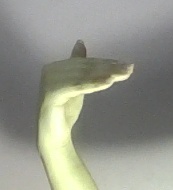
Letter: khaa